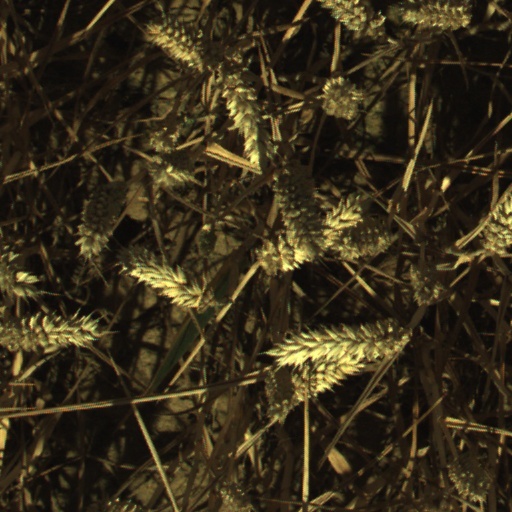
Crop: wheat